Seirō Jūnitoki

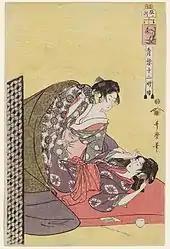

"Tatsu no koku" is the Hour of the Dragon, about 8:00 in the morning. Two courtesans are taking to their beds at this early hour, their exhaustion signified by their disheveled clothes and hair. It is unlikely their customers would see them in such a state and at such an hour.